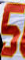
Number: 5